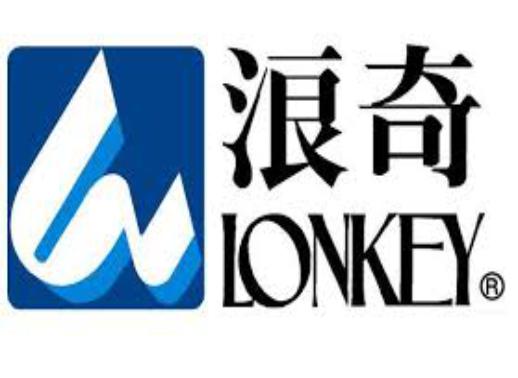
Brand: lonkey
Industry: Necessities